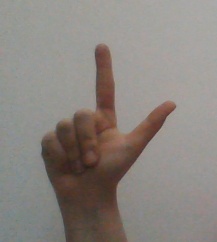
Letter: laam